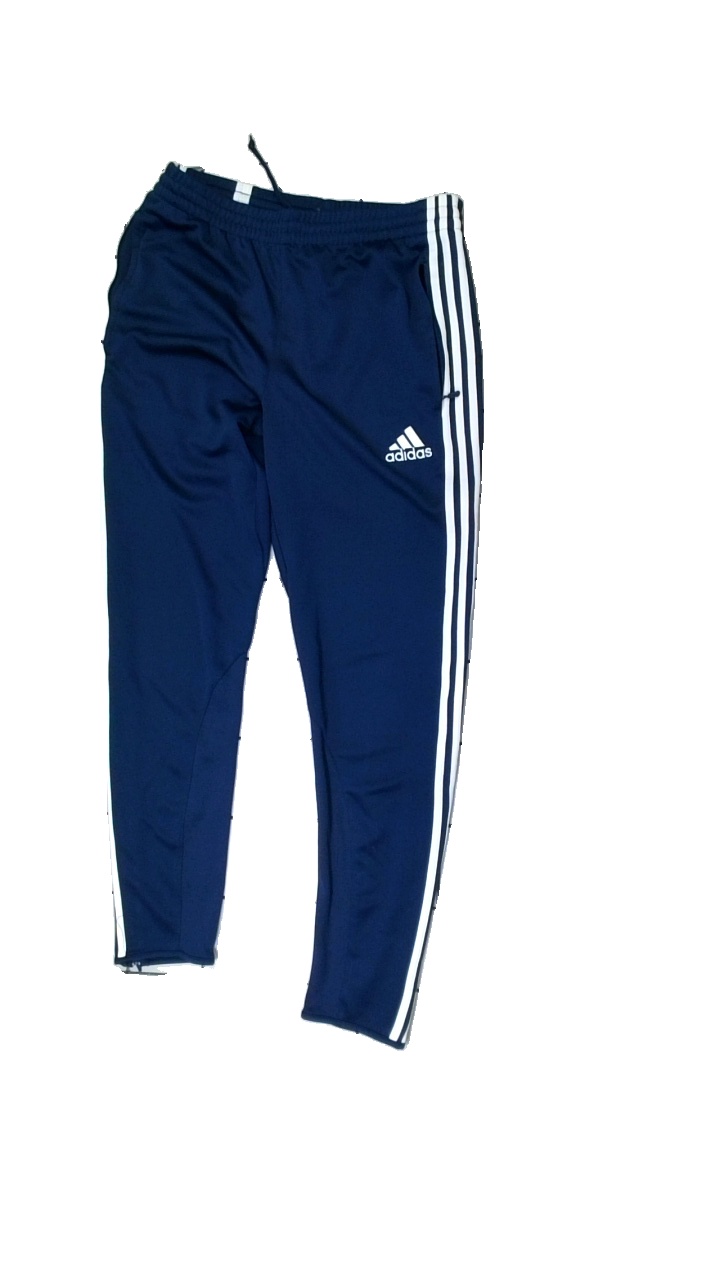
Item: Trousers (Men)
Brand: Adidas
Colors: Blue, white
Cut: Regular
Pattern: Other
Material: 100% Polyester
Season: All
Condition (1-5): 2
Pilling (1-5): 5
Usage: Recycle
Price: <50